The Goods Line

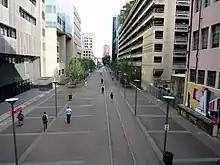
The original section of The Goods Line in November 2016

The Goods Line is an linear park and shared pedestrian pathway and cycleway in the suburb of Ultimo, in the City of Sydney, New South Wales, Australia. The corridor connects Railway Square to Darling Harbour in the south and passes both the University of Technology Sydney Broadway campus and the Australian Broadcasting Corporation Sydney head office. The Goods Line terminates in the north at the corner of Sussex and Hay Streets, in the Sydney central business district.